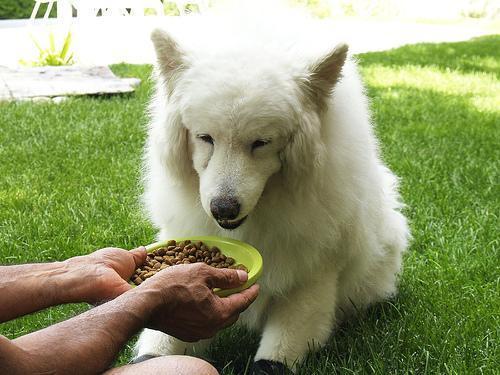
Samoyed